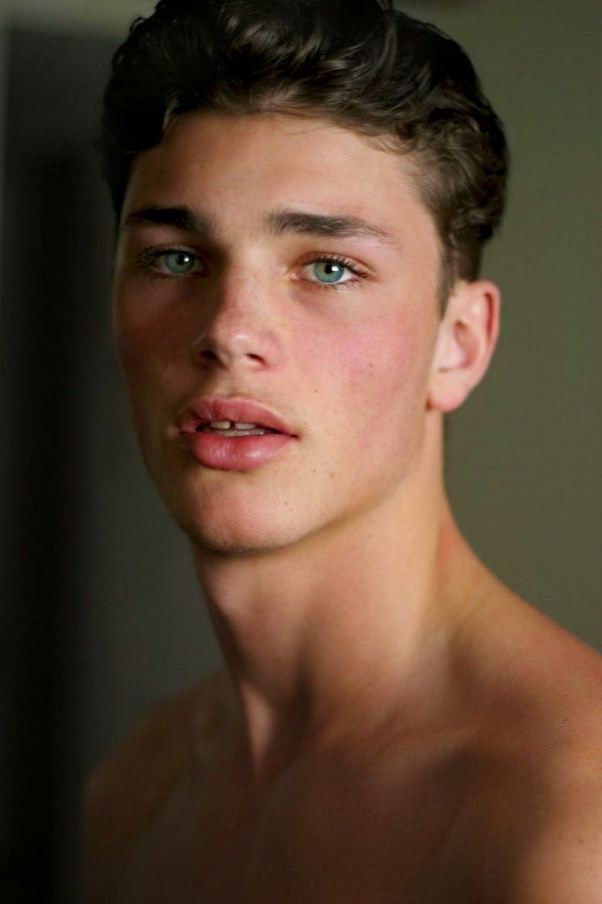
Label: Colored